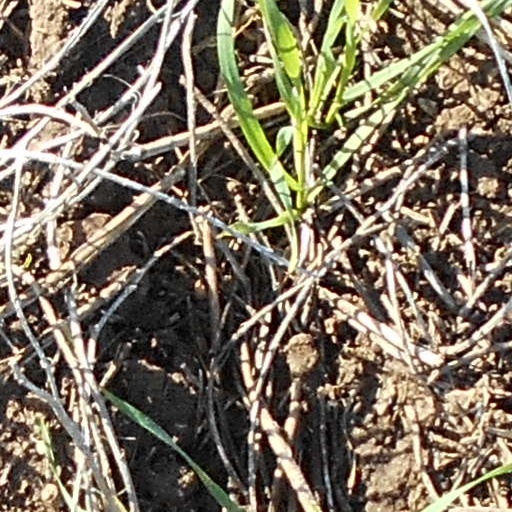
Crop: wheat